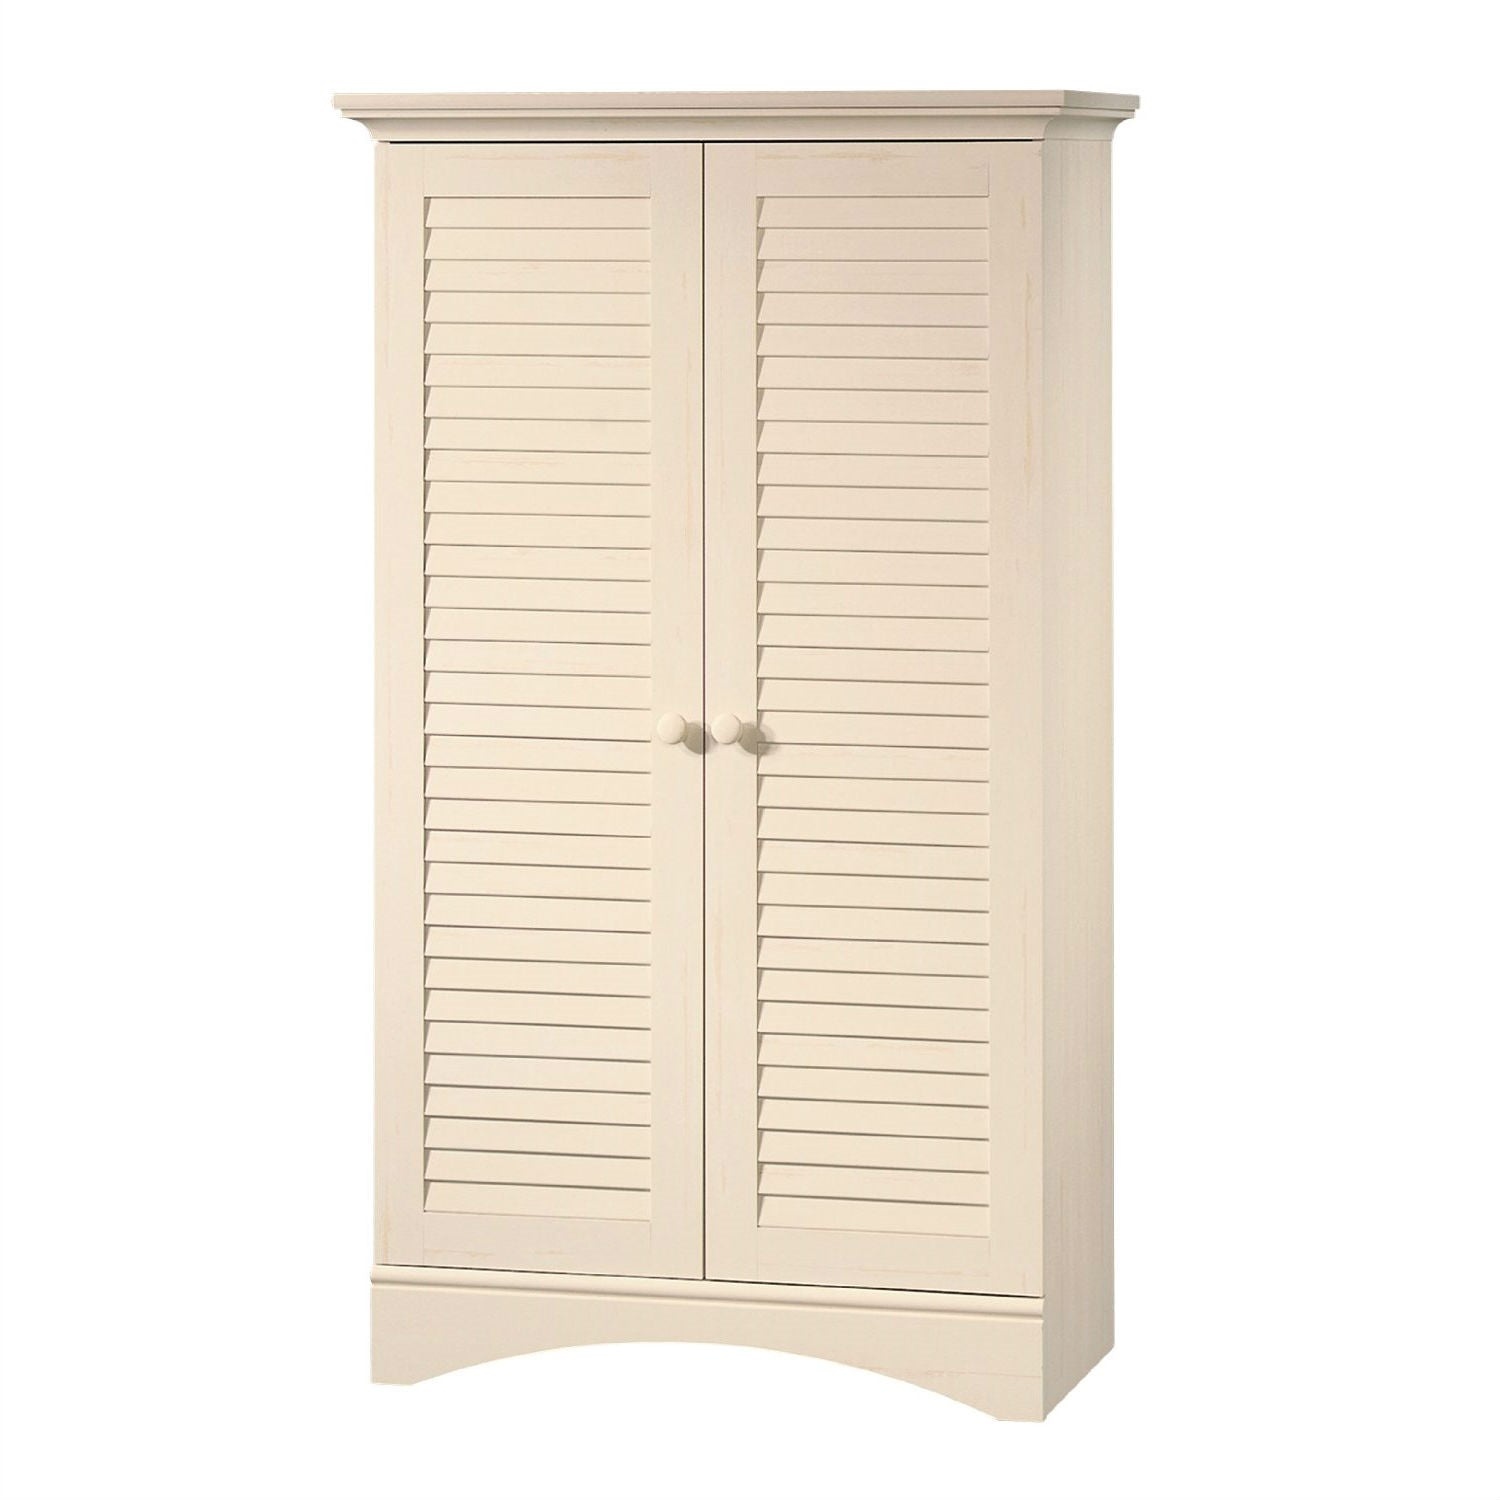
Antique White Finish Wardrobe Armoire Storage Cabinet with Louver Doors
The perfect easy-living cottage look. Louvered door panels, turned wood feet and worn wood knobs complete this vision of warmth and charm. This Vintage Antique White Wood Finish Wardrobe Armoire Storage Cabinet with Louver Doors has soft hints of brown grain that will complement most room settings. Using the adjustable shelves you can have hidden storage for any size item. Perfect for any room in the house. Vintage Antique White Wood Finish Wardrobe Armoire Storage Cabinet with Louver Doors Four adjustable shelves Louver detail doors Assembled measurements are 35.43 Inch wide by 16.75 Inch deep by 61 Inch tall Limited 5-year manufacturer warranty This item is eligible for free replacement parts Dimensions: 35.4 x 16.8 x 61 inches Weight: 128lbs.
Brand: FastFurnishings
Category: Furniture > Cabinets & Storage > Armoires & Wardrobes